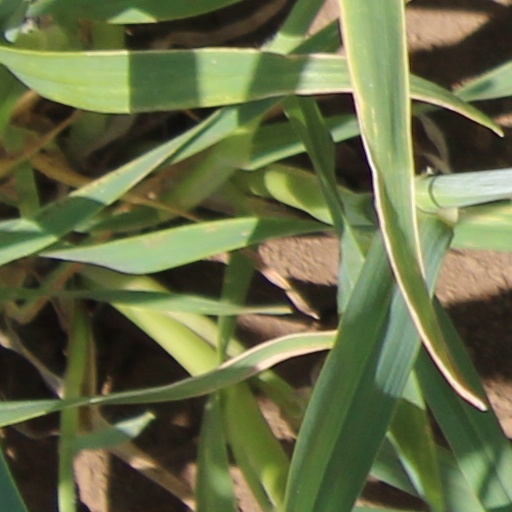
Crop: wheat